Commonwealth Games

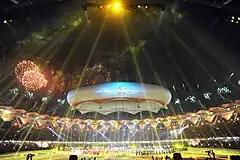
Closing ceremony of the 2010 Commonwealth Games at Delhi

The King's Baton Relay is a relay around the world held prior to the beginning of the Commonwealth Games. The Baton carries a message from the Head of the Commonwealth. The Relay traditionally begins at Buckingham Palace in London as a part of the city's Commonwealth Day festivities. The King entrusts the baton to the first relay runner. At the Opening Ceremony of the Games, the final relay runner hands the baton back to the King or his representative, who reads the message aloud to officially open the Games. The King's Baton Relay is similar to the Olympic Torch Relay.